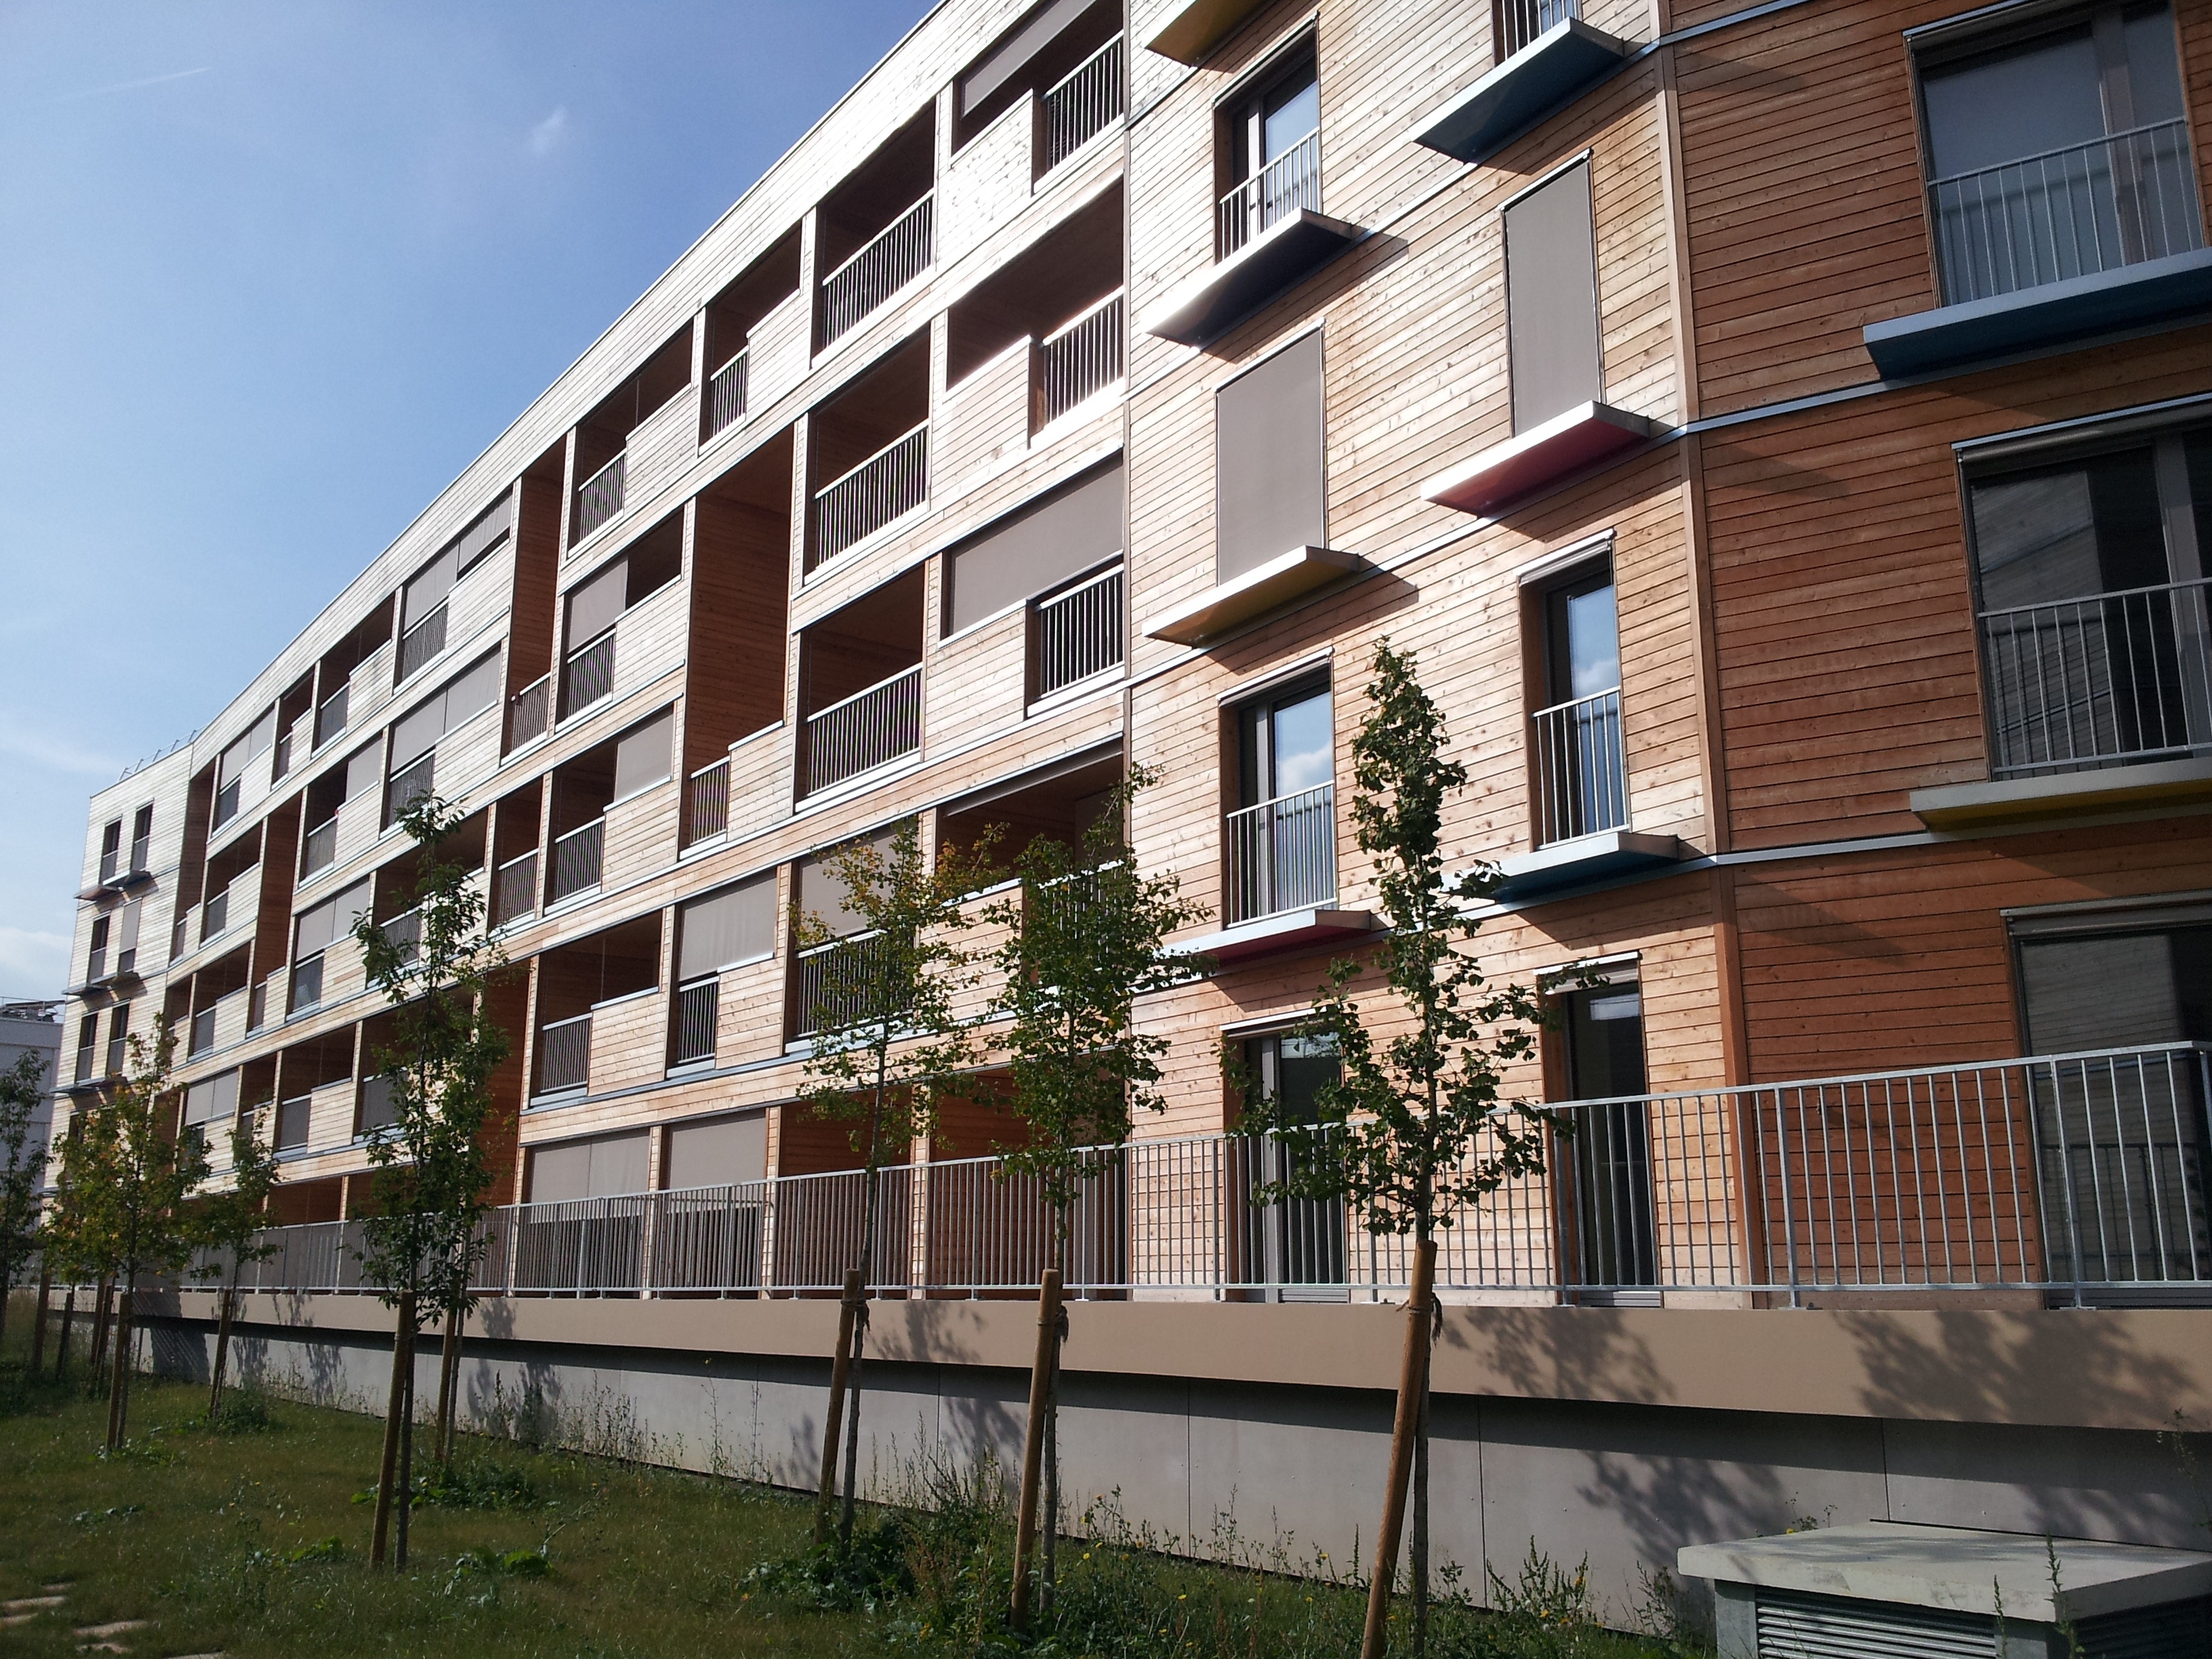
architecture, house, building, home, downtown, suburb, facade, property, apartment, tower block, estate, condominium, neighbourhood, terraces, urban area, residential area, human settlement, building low consumption, building wood